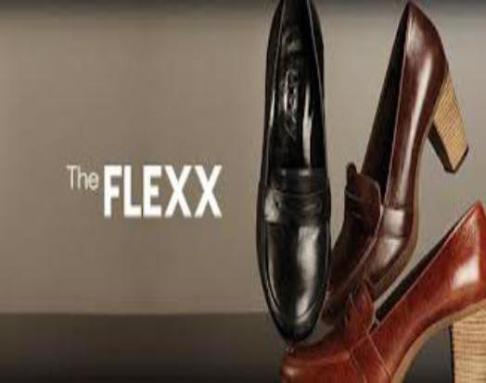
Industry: Clothes